Joyland (film)

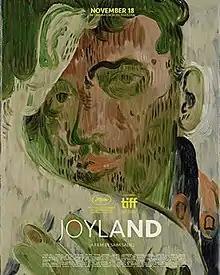
Release poster featuring a painting by Salman Toor

Joyland is a 2022 Pakistani drama film, written and directed by Saim Sadiq in his feature directorial debut. The film stars Ali Junejo, Rasti Farooq, Alina Khan, Sarwat Gilani, and Salmaan Peerzada. Set in inner-city Lahore, "Joyland" centers around the low-income Rana family, headed by an elder patriarch (Peerzada) who yearns for the birth of a grandson. He forces his daughter-in-law Mumtaz (Farooq) to quit her job after Haider (Junejo), his youngest son and her husband, finds work at an erotic dance theater. However, complications arise when Haider becomes infatuated with Biba (Khan), a hijra dancer.